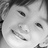
Emotion: neutral